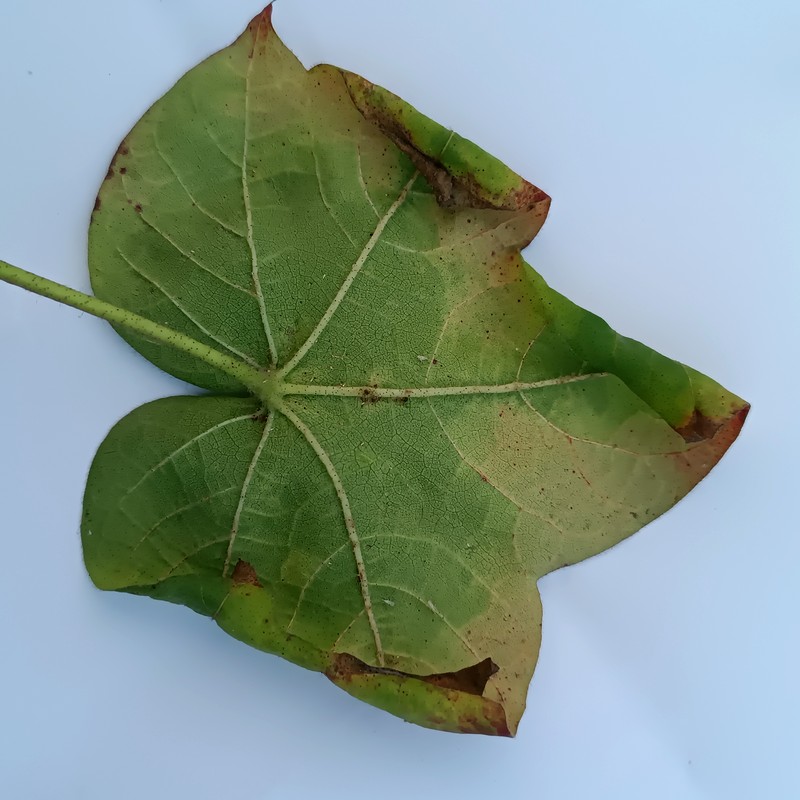
Label: Leaf Redding